2015 Russian Sukhoi Su-24 shootdown

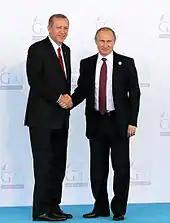
Turkish President Erdoğan (left) and Russian President Putin at the G-20 summit in Antalya on 15 November 2015

After the 2012 shooting down of a Turkish RF-4E Phantom II Jet by Syrian forces, Turkish prime minister Recep Tayyip Erdoğan protested, saying that brief incursions should not trigger an attack, pointing out that Turkey did not shoot down Syrian helicopters that strayed into Turkish airspace. Nevertheless, as a response to the event he announced that Turkey changed its rules of engagement, and said it would start to consider all "military elements" approaching from Syria an enemy threat and would act accordingly. Subsequently, Turkey shot down a Syrian Mi-17 helicopter in September 2013 and a MiG-23 warplane in March 2014.